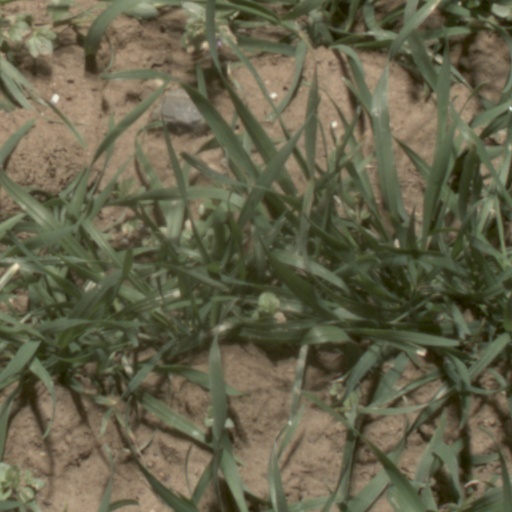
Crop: wheat